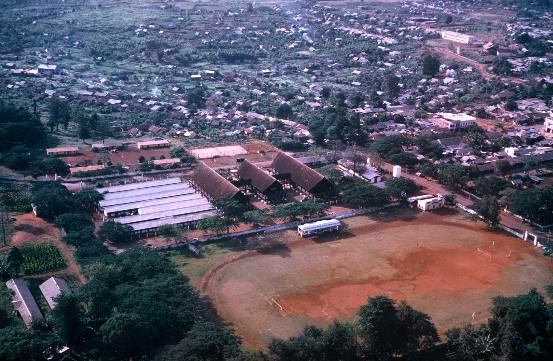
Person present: No